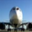
Label: airplane